Amazônia Legal

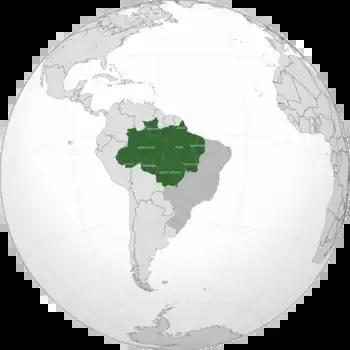
States within Amazônia Legal.

Brazil's Legal Amazon (abbreviation BLA), in Portuguese Amazônia Legal, is the largest socio-geographic division in Brazil, containing all nine states in the Amazon basin. The government designated this region in 1948 based on its studies on how to plan the economic and social development of the Amazon region.